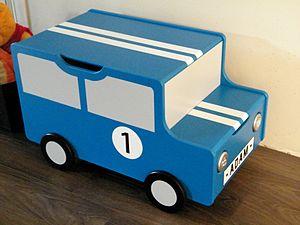
coffre à jouets en forme de voiture créer et fabriquer par tartarin meubles d' art à St jean de Niost en France
Le coffre à jouets est un meuble de rangement dans lequel sont rangés les jouets des enfants, souvent placé dans leur chambre.